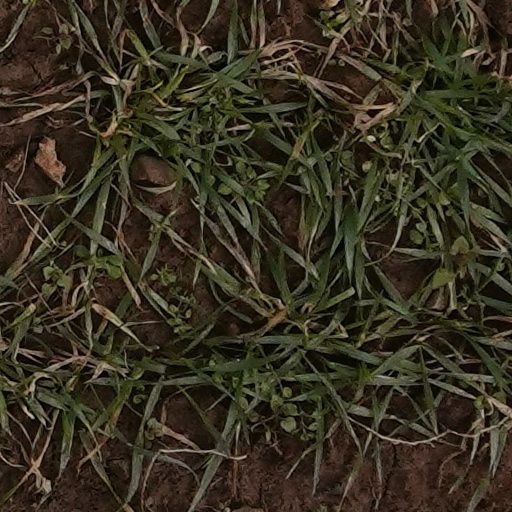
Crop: wheat